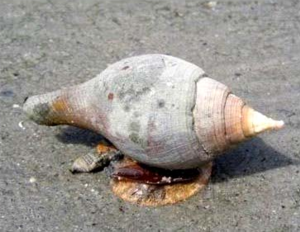
Les Turbinellidae sont une famille de mollusques gastéropodes de l'ordre des Neogastropoda.